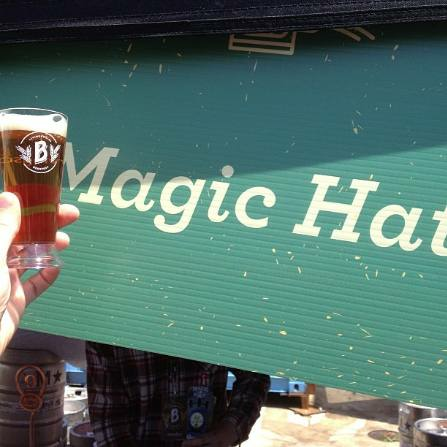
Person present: No